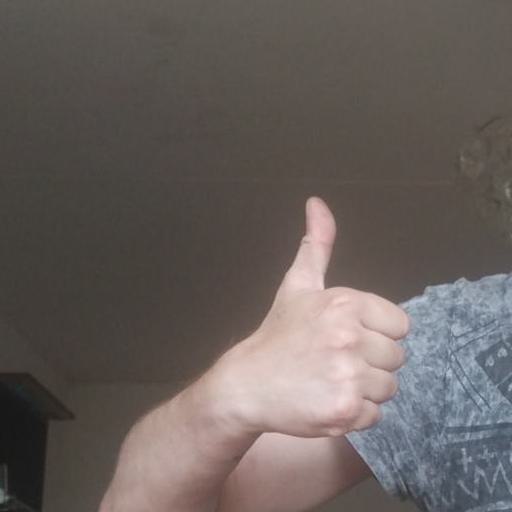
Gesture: like